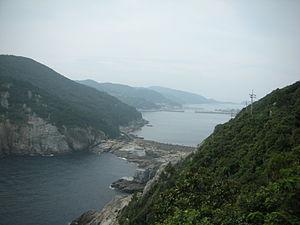
Geomundo est un archipel coréen situé au détroit de Corée, ancienne base navale anglaise sous le nom de Port Hamilton.